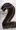
Number: 2